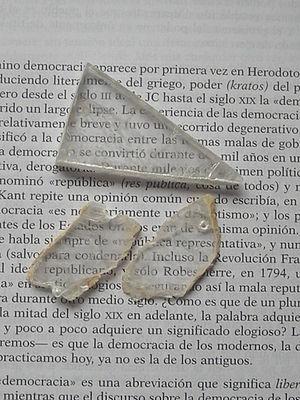
Lapis specularis est un terme de l'antiquité romaine donné à plusieurs minéraux : les micas, le talc et le gypse.